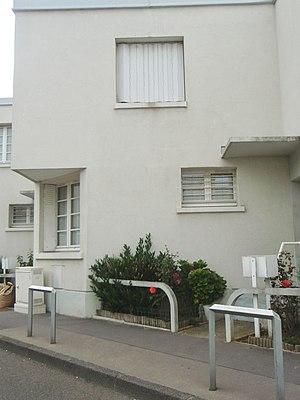
Lotissement des Dents de scie à Trappes en Yvelines
L'hygiénisme est un ensemble de théories politiques et sociales dont le principe est de concevoir l'architecture et l'urbanisme pour les collectivités, les pratiques médicales et diététiques pour les individus en appliquant les règles de préservation de l'hygiène et de prévention de la santé publique. La démarche de ses représentants est de guider la décision politique dans la gestion des masses par les apports des sciences, telles que l'épidémiologie ou la démographie, dans une optique d'optimisation des coûts sociaux et d'épanouissement de l'individu. C'est par exemple concevoir des immeubles collectifs laissant pénétrer la lumière et la verdure, construire dans les hôpitaux des pavillons distincts pour chaque pathologie, relier les immeubles à l'égout, rendre obligatoire les poubelles, ou organiser au niveau des municipalités des centres aérés pour les enfants.
Les Dents de Scie sont une cité ouvrière construite en 1931 à Trappes dans les Yvelines. Cet ensemble de quarante logements est situé aux 6 à 60 et 5 à 27, avenue Marceau à Trappes.
Trappes est une commune française située dans le département des Yvelines, en région Île-de-France.